Nantlle Ridge

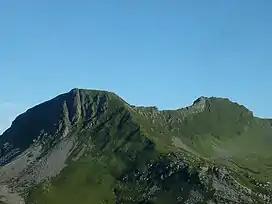
Y Garn (left), the usual starting point for the Nantlle Ridge walk, seen from the slopes of Mynydd Mawr

The Nantlle Ridge is the name given to a small range of mountains in Snowdonia, north Wales which runs south-west from the village of Rhyd Ddu for a distance of about , ending above Nebo in the Nantlle Valley.